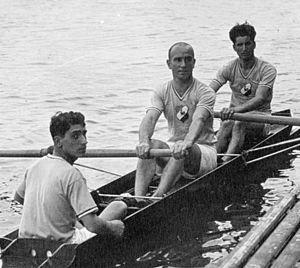
Pierre Brunet est un rameur français né le 27 février 1908 à Lyon et mort dans cette même ville le 12 mai 1979.